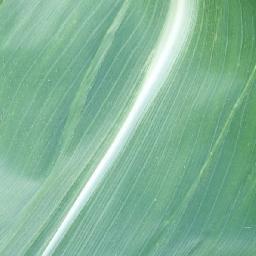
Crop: corn
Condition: (maize)_healthy